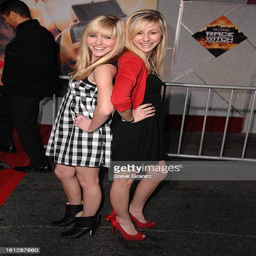
pop artist arrives at the premiere